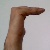
The image shows a hand gesture representing a space in Indian Sign Language.